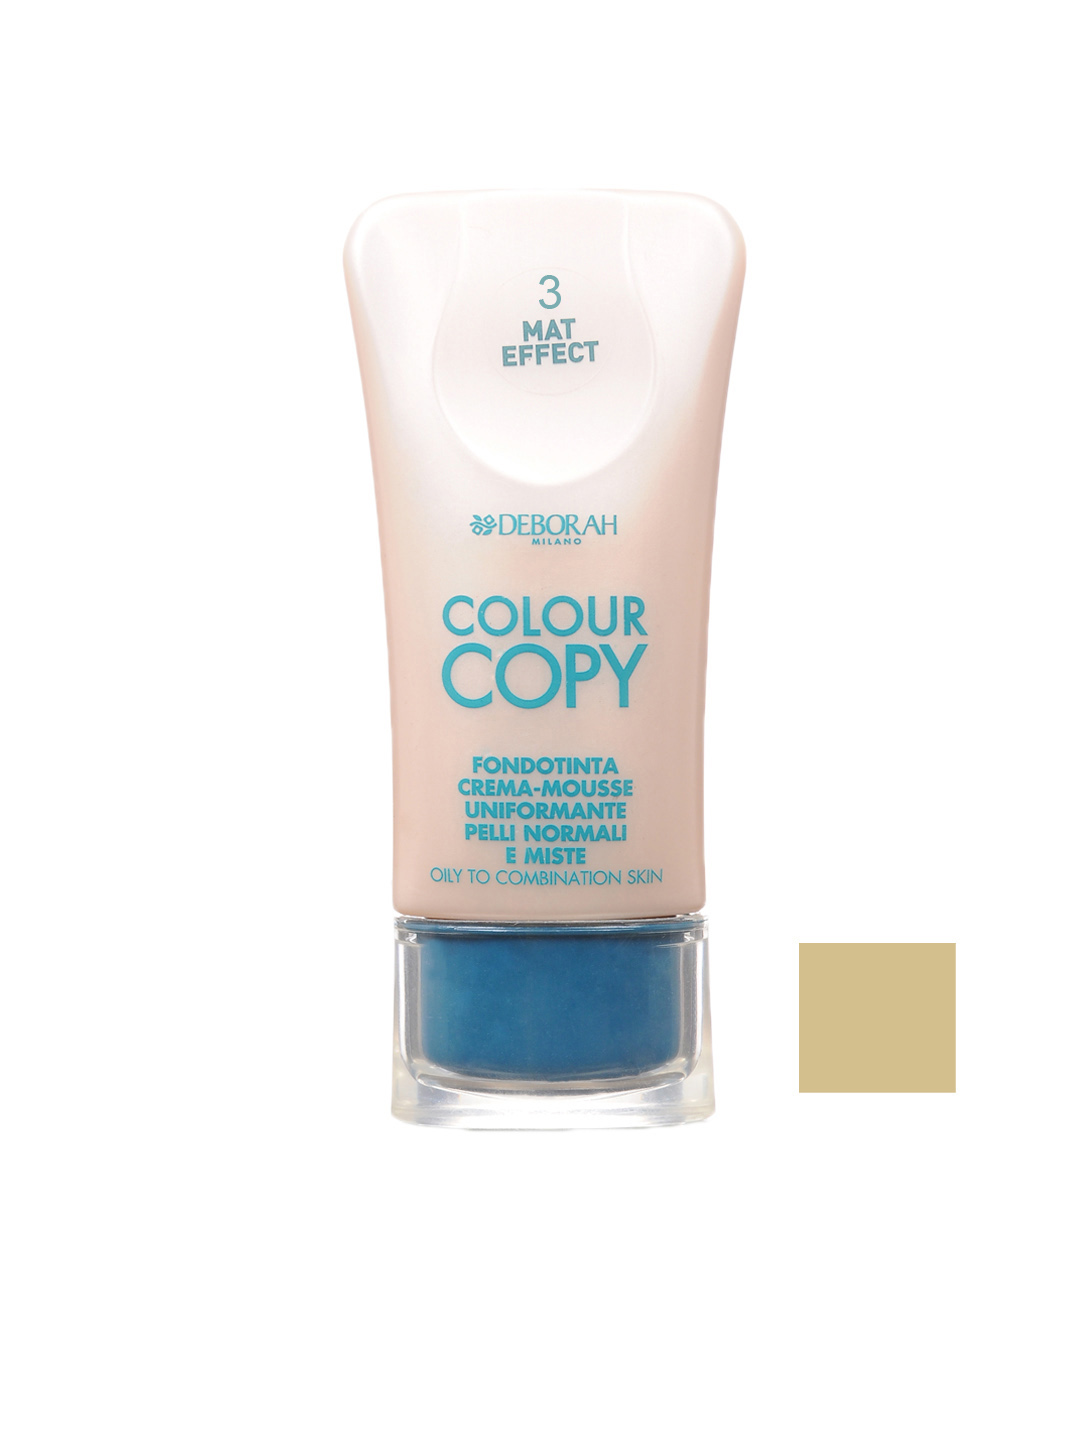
Deborah Colour Copy Mat Effect 3 Foundation
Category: Personal Care / Makeup / Foundation and Primer
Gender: Women
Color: Skin
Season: Spring 2017
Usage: Casual